Artemisia Geyser

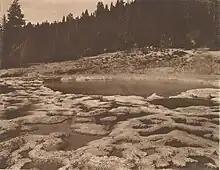
Artemisia Geyser in 1882

Historian Lee Whittlesey cites geologist Arnold Hague's description of the geyser:It lies back from the river, not far from the edge of the forest, a large, irregular shaped pool 55 by 60 feet... The pool is turquoise blue in color, highly transparent... The water rises and falls quietly and periodically, being only ruffled by escaping gas bubbles... In an eruption an enormous volume of water is ejected, which slowly builds up, by evaporation, an area of beaded sinter of various structure... The deposits lining the pool are pure white except along the border, or where they are under water much of the time, in which case they present a peculiar olive-green tint characteristic of this particular spring.